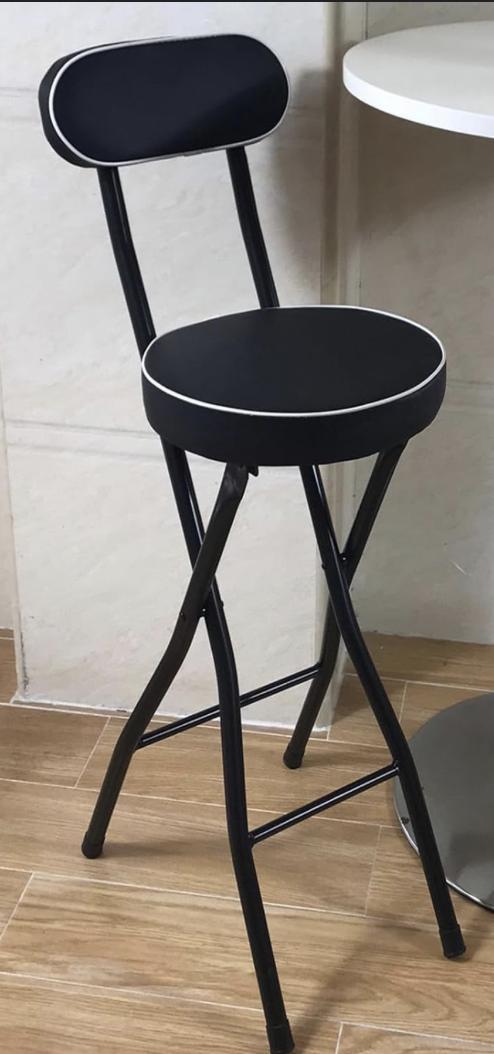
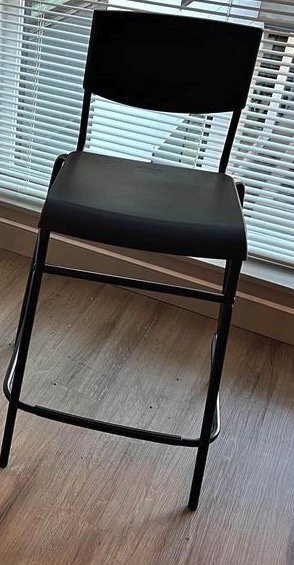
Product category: stool
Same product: no